Cuban Revolutionary Air and Air Defense Force

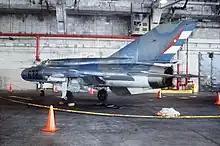
Cuban MiG-21 fighter aircraft inside VF-45 hangar.

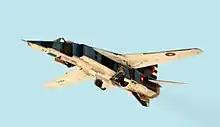
A Cuban MiG-23BN

Due the aircraft age, much equipment is unserviceable, while a large portion of the fleet is reportedly in storage.